Dorper

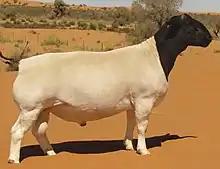
Dorper ram - South Africa

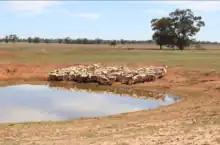
Australian mob of white Dorpers

The Dorper is a South African breed of domestic sheep developed by crossing Dorset Horn and the Blackhead Persian sheep. The breed was created through the efforts of the South African Department of Agriculture to breed a meat sheep suitable to the more arid regions of the country. It is now farmed in other areas as well, and is the second most common sheep breed in South Africa.